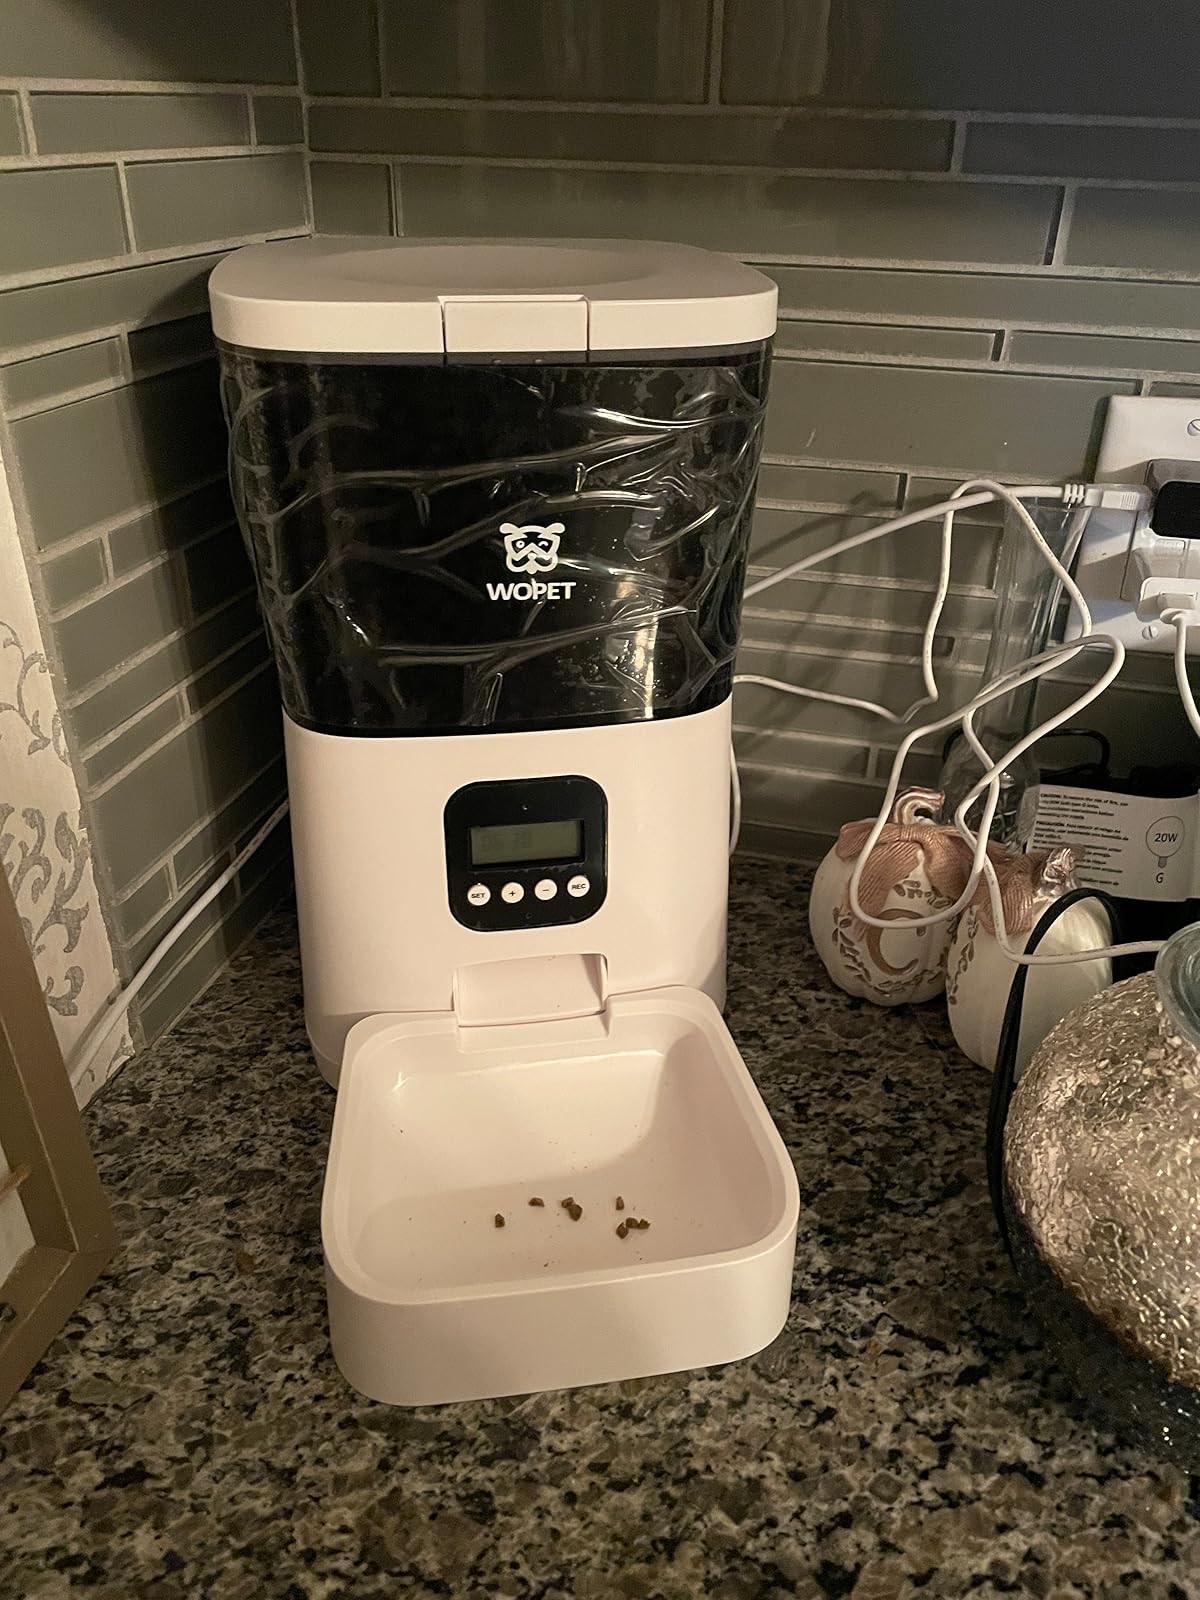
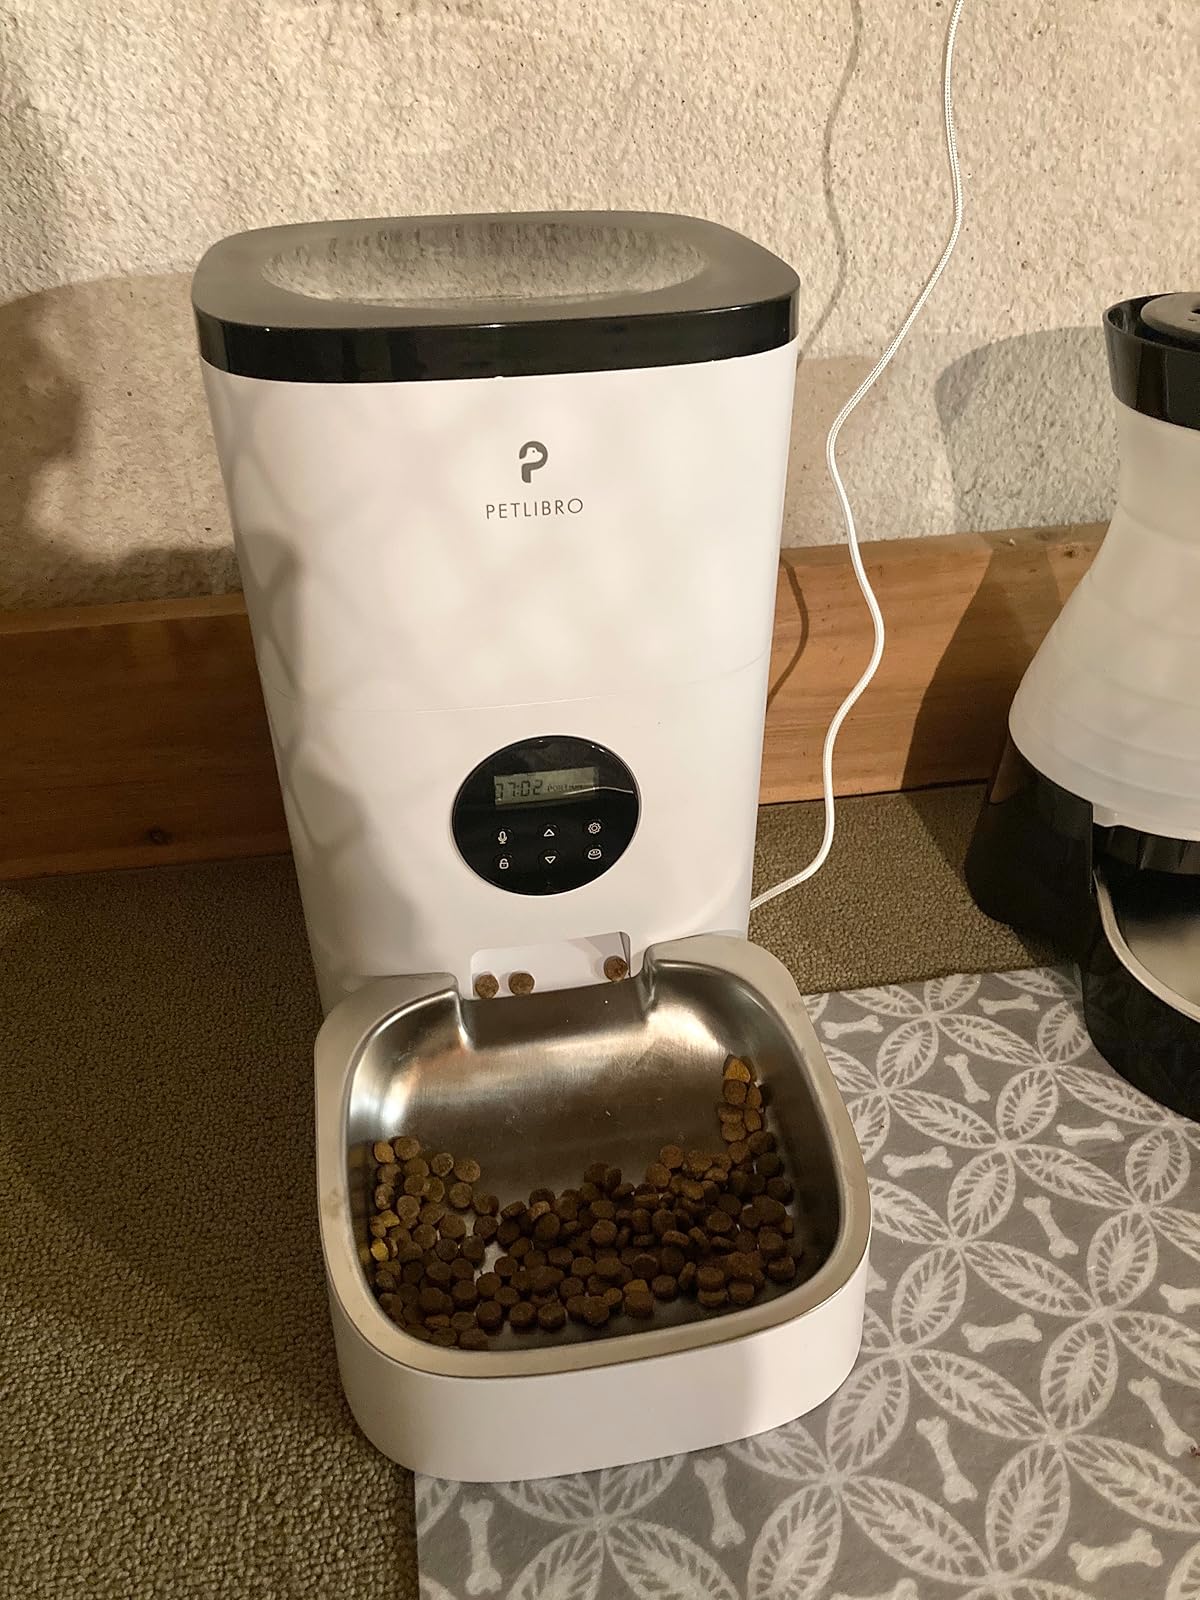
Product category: items_feeder
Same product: no